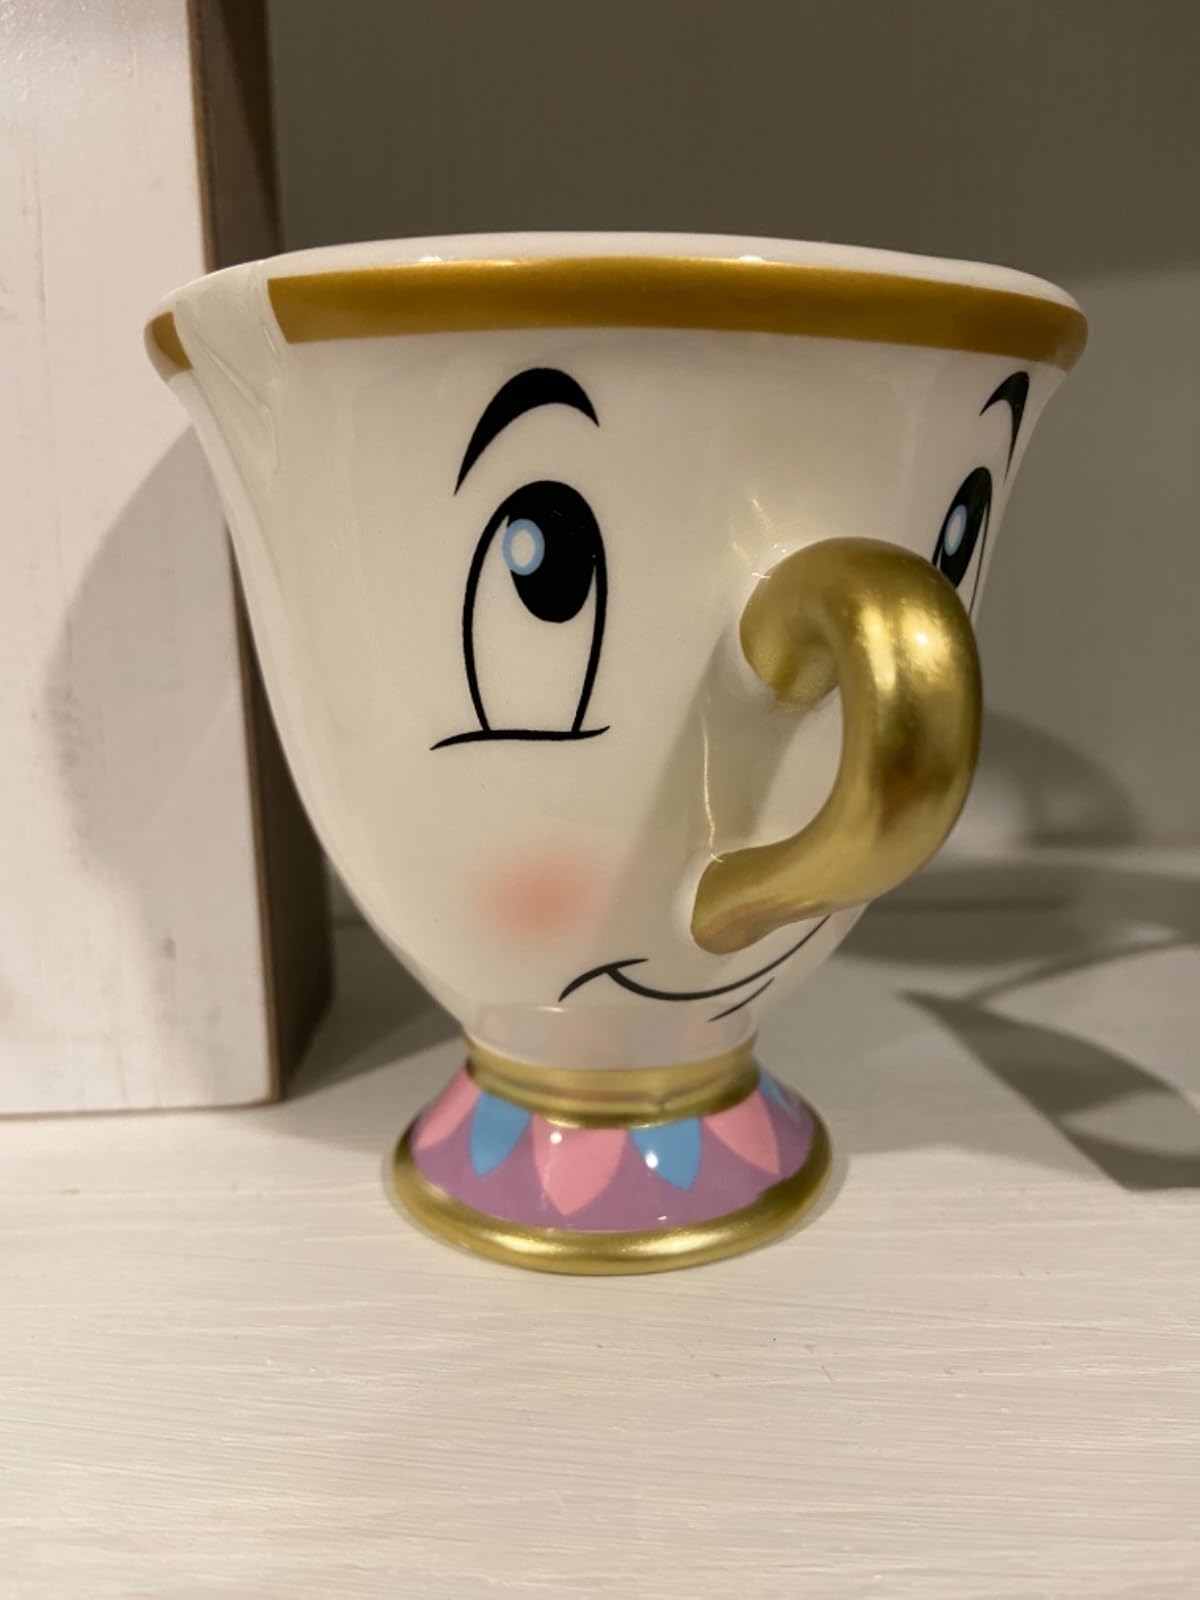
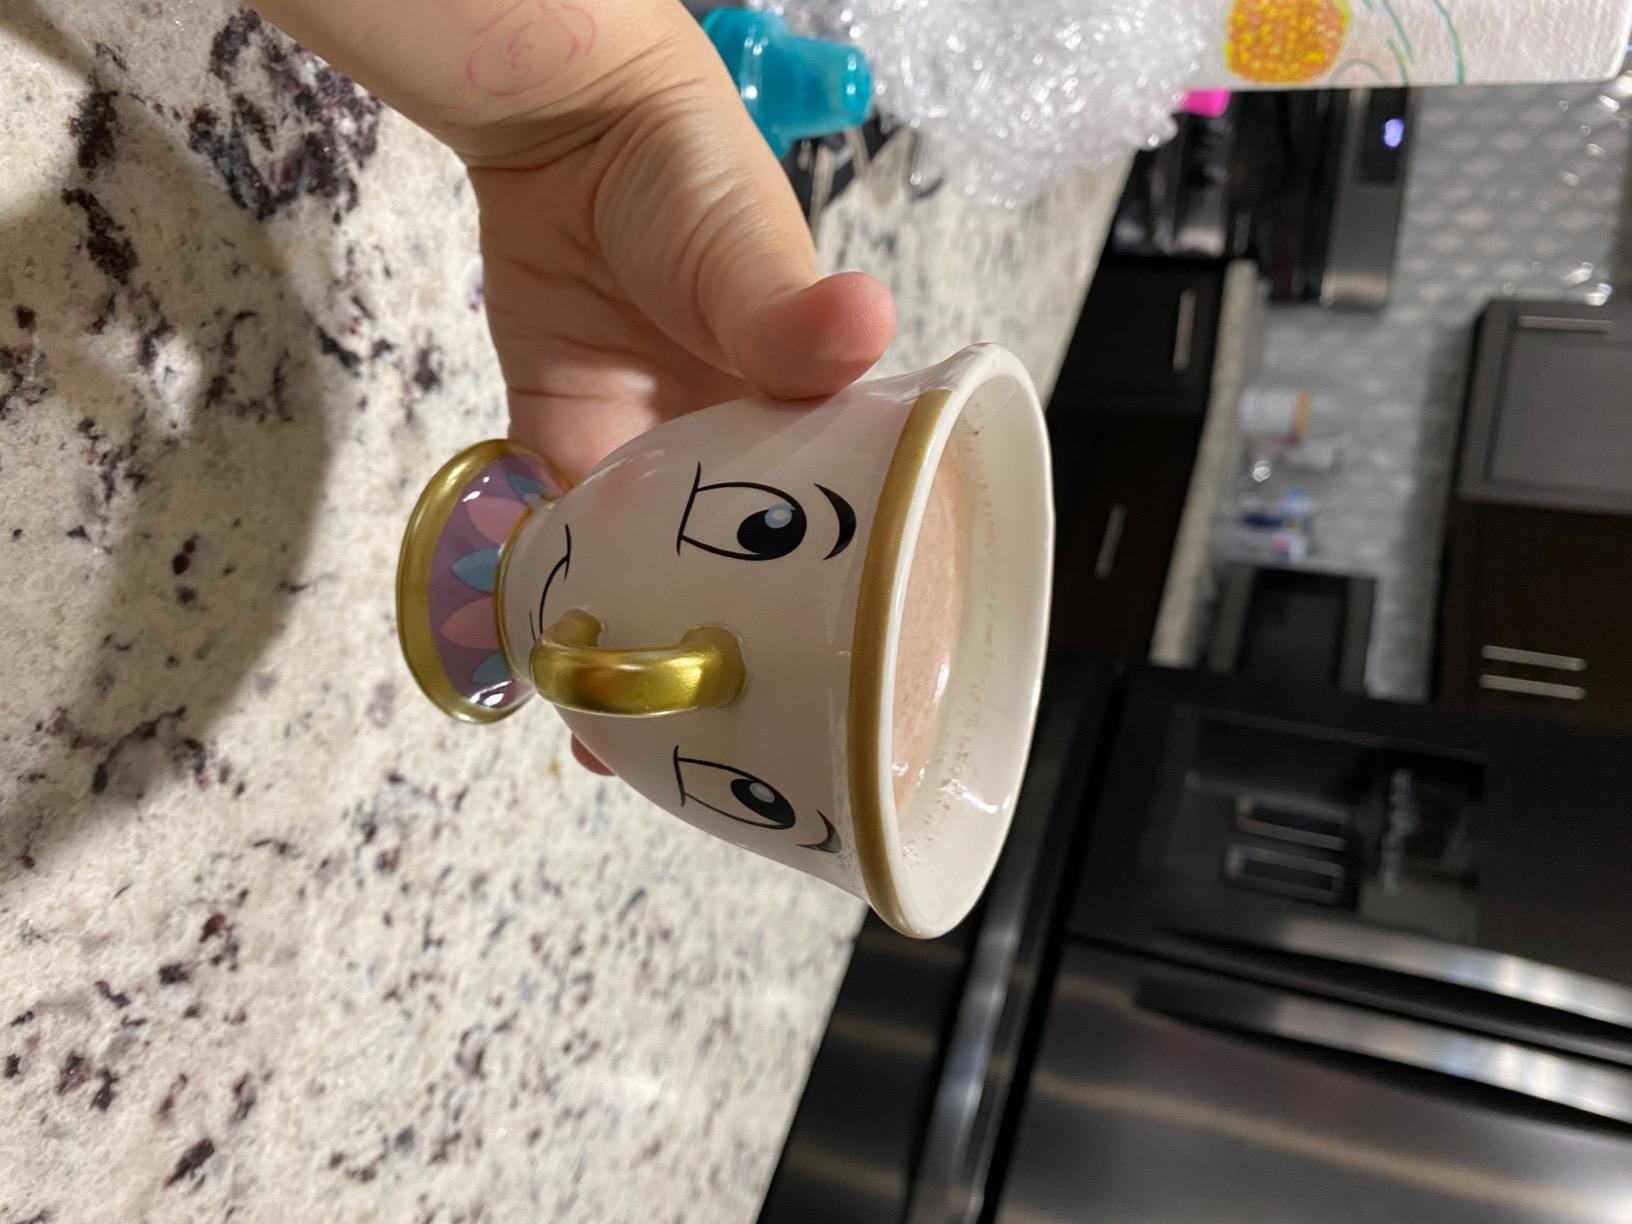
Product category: items_mug
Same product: yes